Nau Nihal Singh

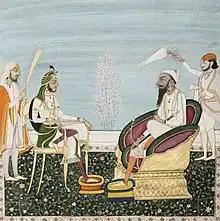
Painting of Maharaja Kharak Singh (right) with his son Nau Nihal Singh (left)

Like his father, he was brought him up in his family's martial tradition and assigned to a variety of military expeditions. At the age of 13 in 1834 he participated in the Peshawar campaign. He was then appointed to administer the country in the Attock region. The same year, the province of Peshawar was farmed out to him for an annual payment of Rs 12,00,000. In 1835, he suppressed a revolt in the Derajat and Torik.